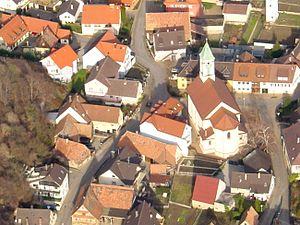
Vogtsburg im Kaiserstuhl est une ville allemande du Bade-Wurtemberg, située dans le massif du Kaiserstuhl, dans le district de Fribourg-en-Brisgau.